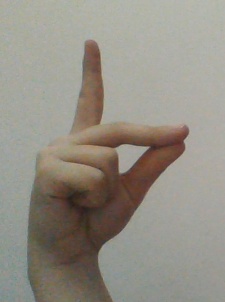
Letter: ta